Hebron

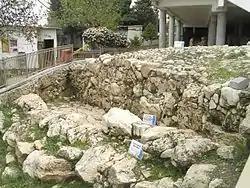
Excavations at Tel Rumeida

The Abrahamic traditions associated with Hebron are nomadic. This may also reflect a Kenite element, since the nomadic Kenites are said to have long occupied the city, and "Heber" is the name for a Kenite clan. In the narrative of the later Hebrew conquest, Hebron was one of two centers under Canaanite control. They were ruled by the three sons of Anak ("bnê/ylîdê hāʿănaq"). or may reflect some Kenite and Kenizzite migration from the Negev to Hebron, since terms related to the Kenizzites appear to be close to Hurrian. This suggests that behind the Anakim legend lies some early Hurrian population. In Biblical lore they are represented as descendants of the Nephilim. The Book of Genesis mentions that it was formerly called Kiryath-arba, or "city of four", possibly referring to the four pairs or couples who were buried there, or four tribes, or four quarters, four hills, or a confederated settlement of four families.